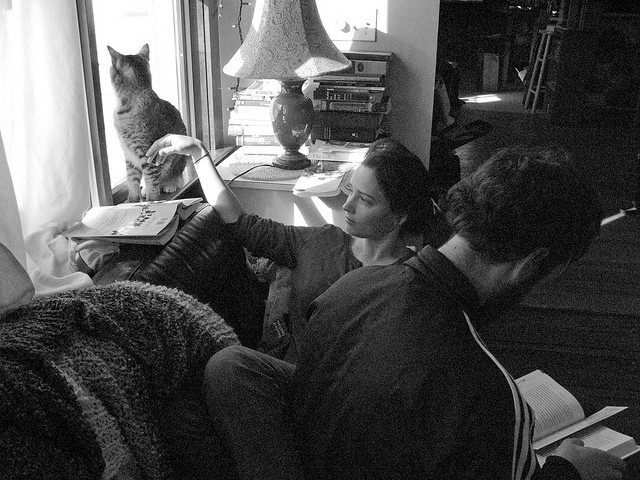
a woman sitting back on a couch next to a guy reading a book
A guy and a girl on a couch by a cute cat.
A cat is looking out of a window
A woman playing with a cat while a man look at a book.
A man and a woman sit on a couch with books and their cat.